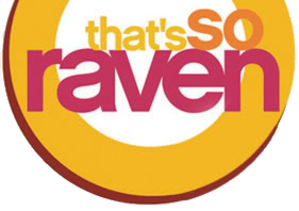
Phénomène Raven est une série télévisée américaine en 100 épisodes de 25 minutes créée par Michael Poryes et Susan Sherman, produite par les studios Disney et diffusée entre le 17 janvier 2003 et le 10 novembre 2007 sur Disney Channel.